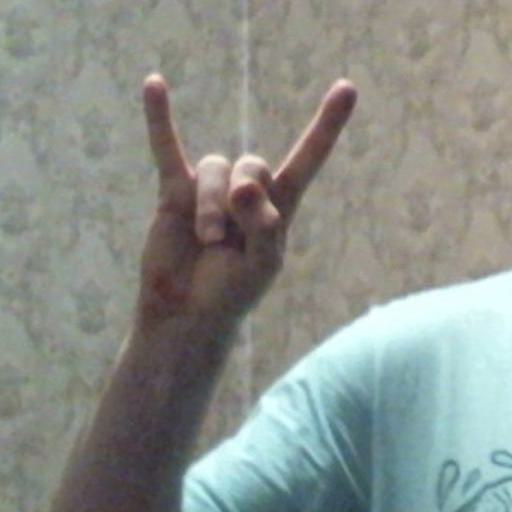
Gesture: rock